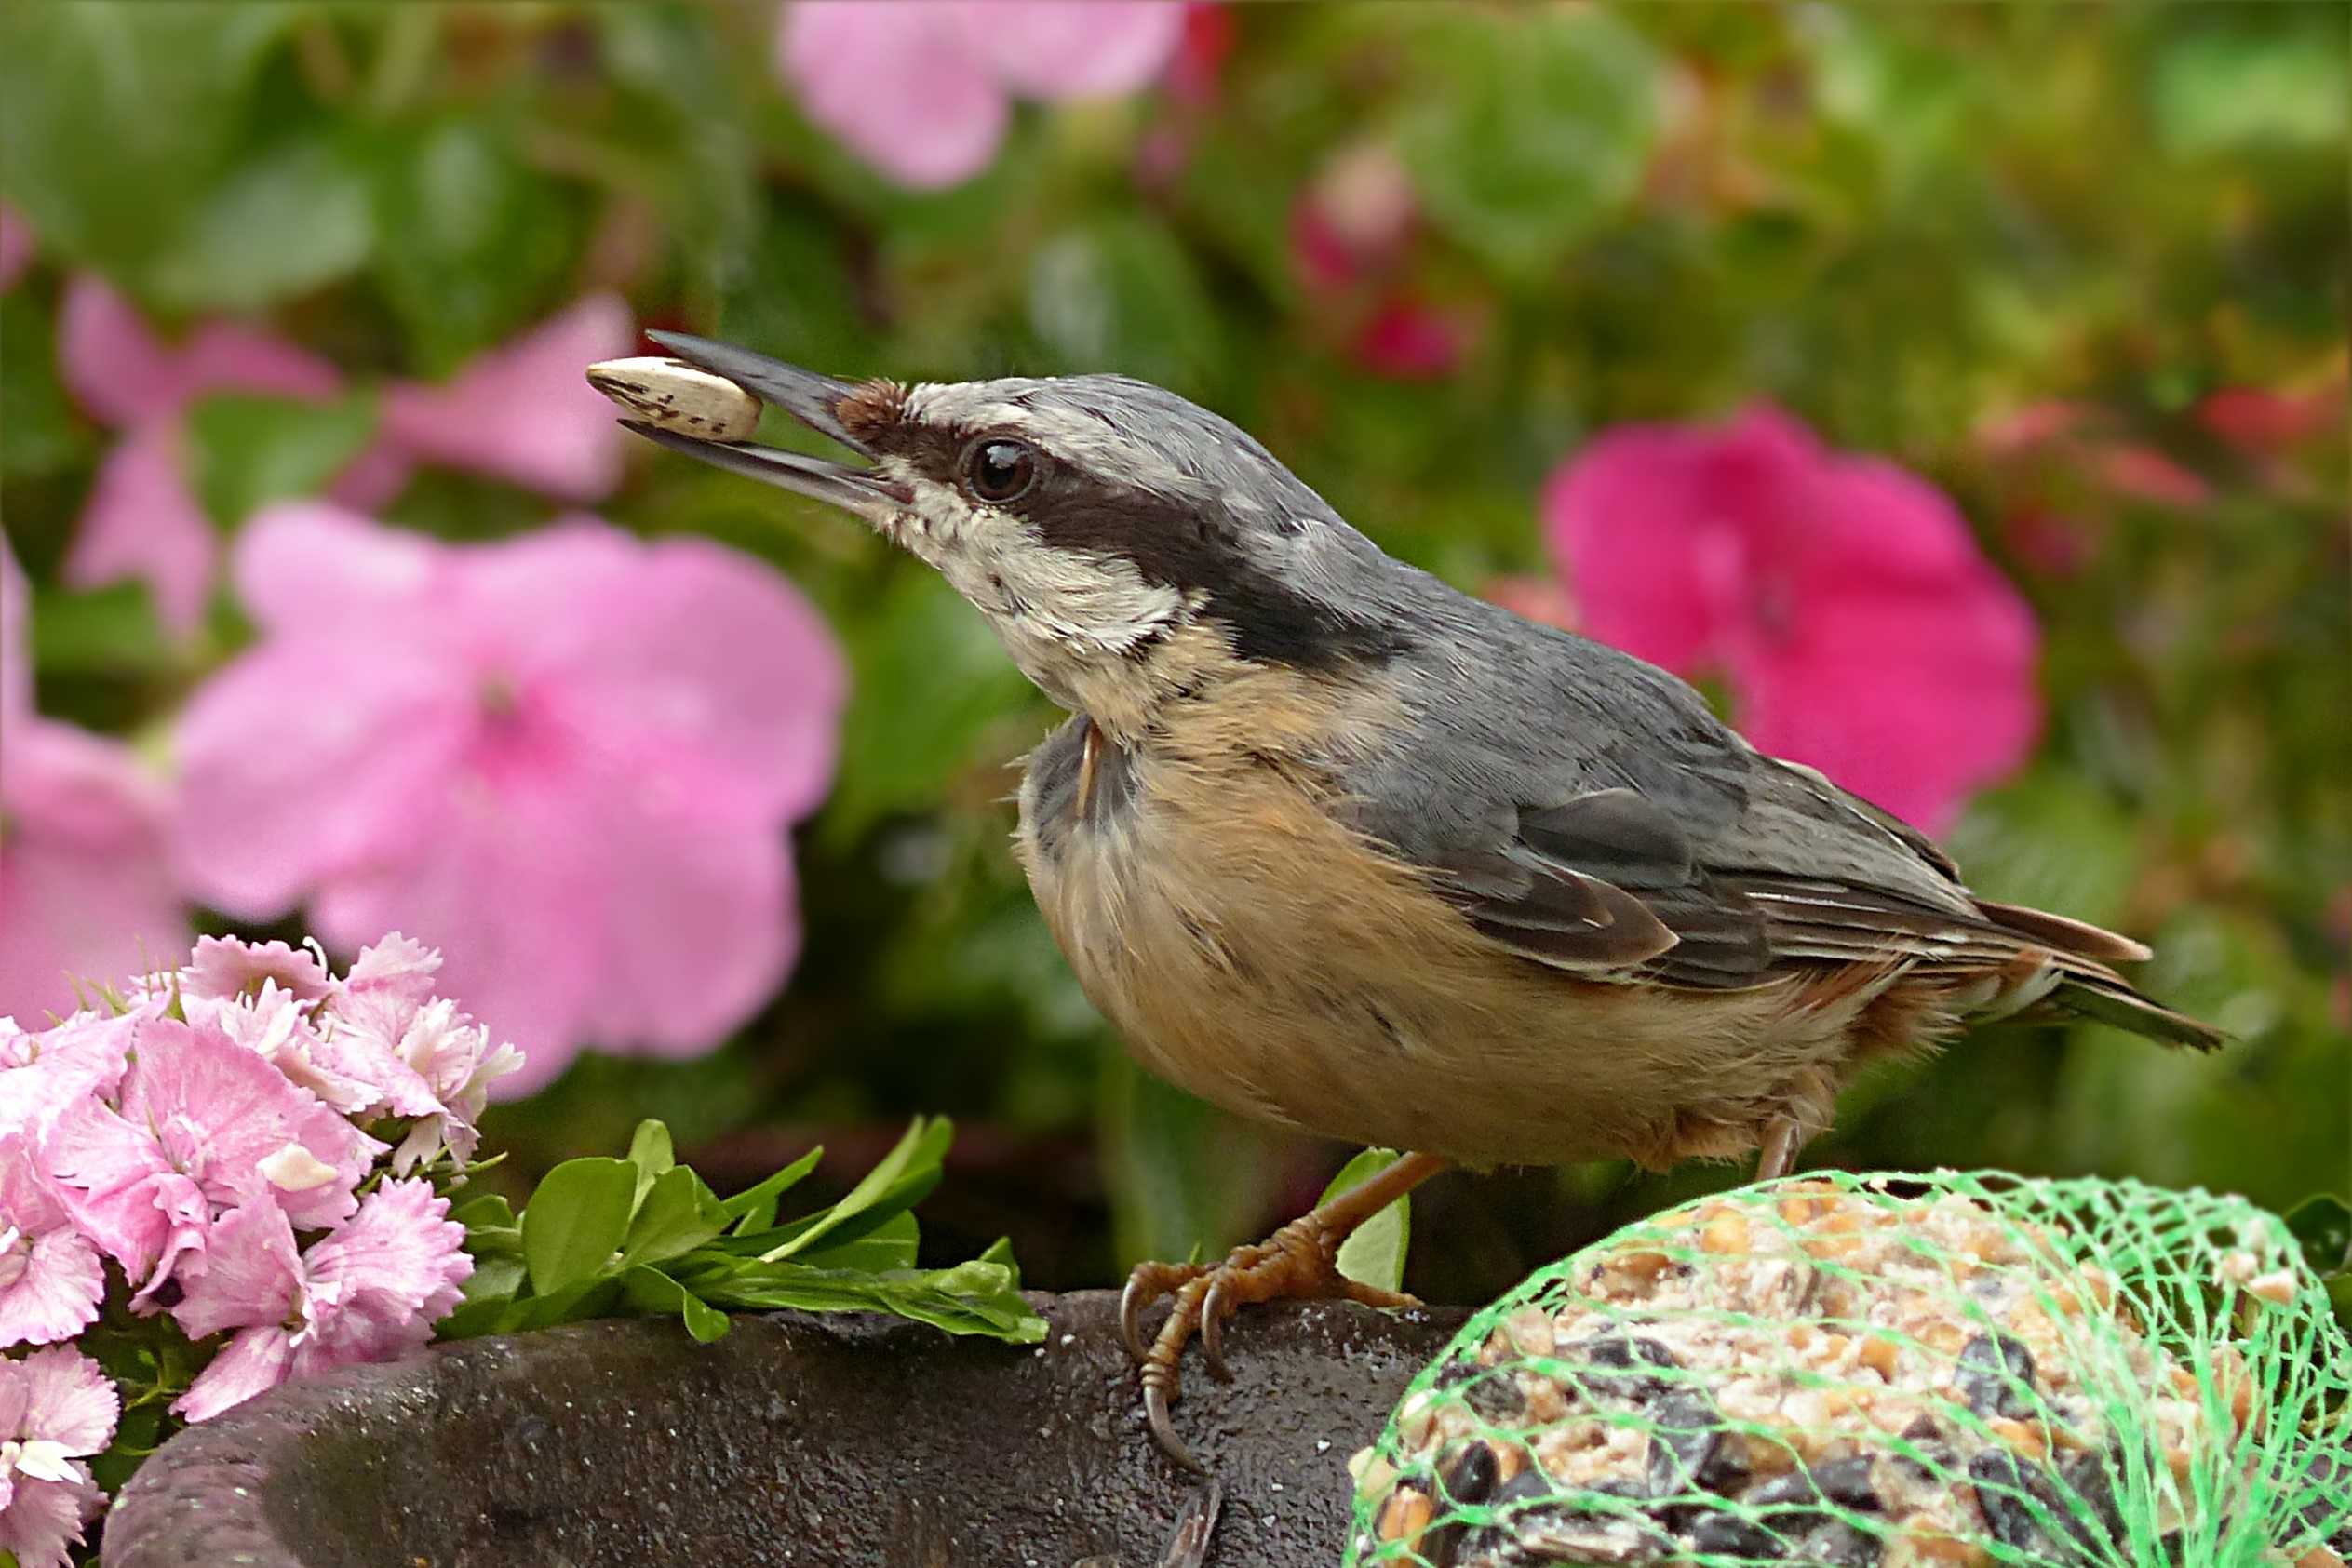
nature, branch, bird, flower, wildlife, young, beak, garden, fauna, vertebrate, sparrow, foraging, wren, kleiber, house sparrow, sitta europae, perching bird, emberizidae, cinclidae